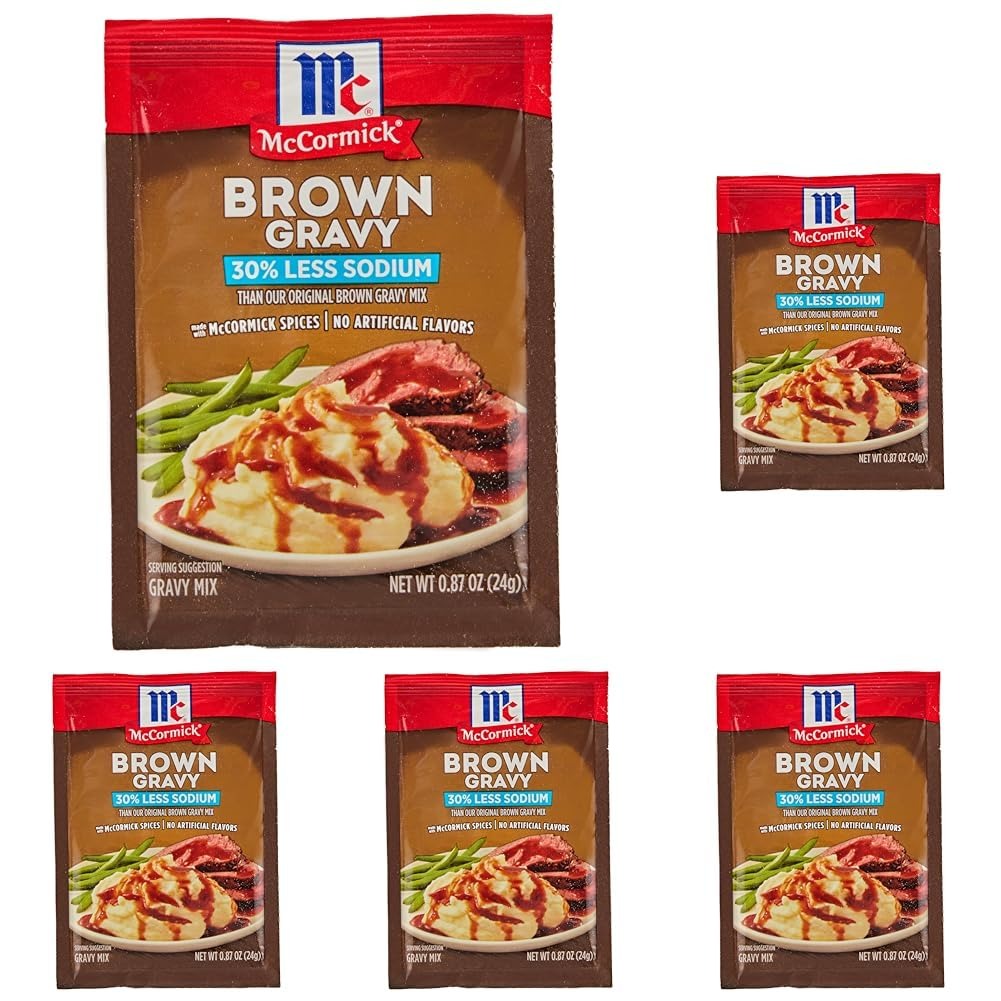
Item Name: McCormick 30% Less Sodium Brown Gravy Mix, 0.87 oz (Pack of 5)
Bullet Point 1: The information below is per-pack only
Bullet Point 2: Smooth, hearty brown gravy that’s ready in 5 minutes
Bullet Point 3: Serve homemade gravy for everyday as well as holiday meals
Bullet Point 4: Made with McCormick spices
Bullet Point 5: Contains 30% less sodium than our original brown gravy mix
Bullet Point 6: Easy to prepare: mix 1 pkg. mix with a cup of water and simmer for 1 minute
Bullet Point 7: McCormick Less Sodium Brown Gravy Mix contains no MSG added*
Bullet Point 8: No artificial flavors added
Bullet Point 9: Use our Gravy Mix as a starter for quick, delicious meals like pot roast
Value: 4.35
Unit: Ounce

Price: 1